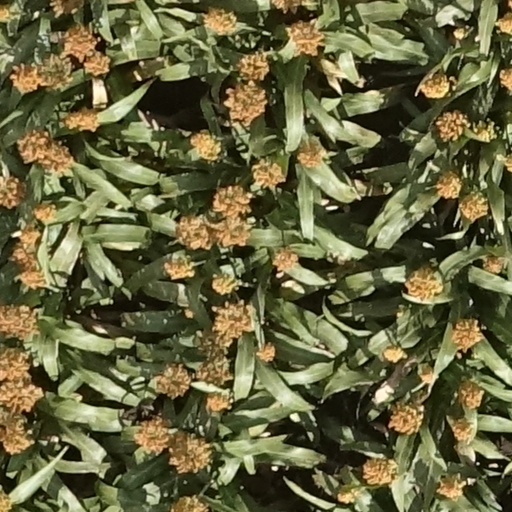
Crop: sorghum